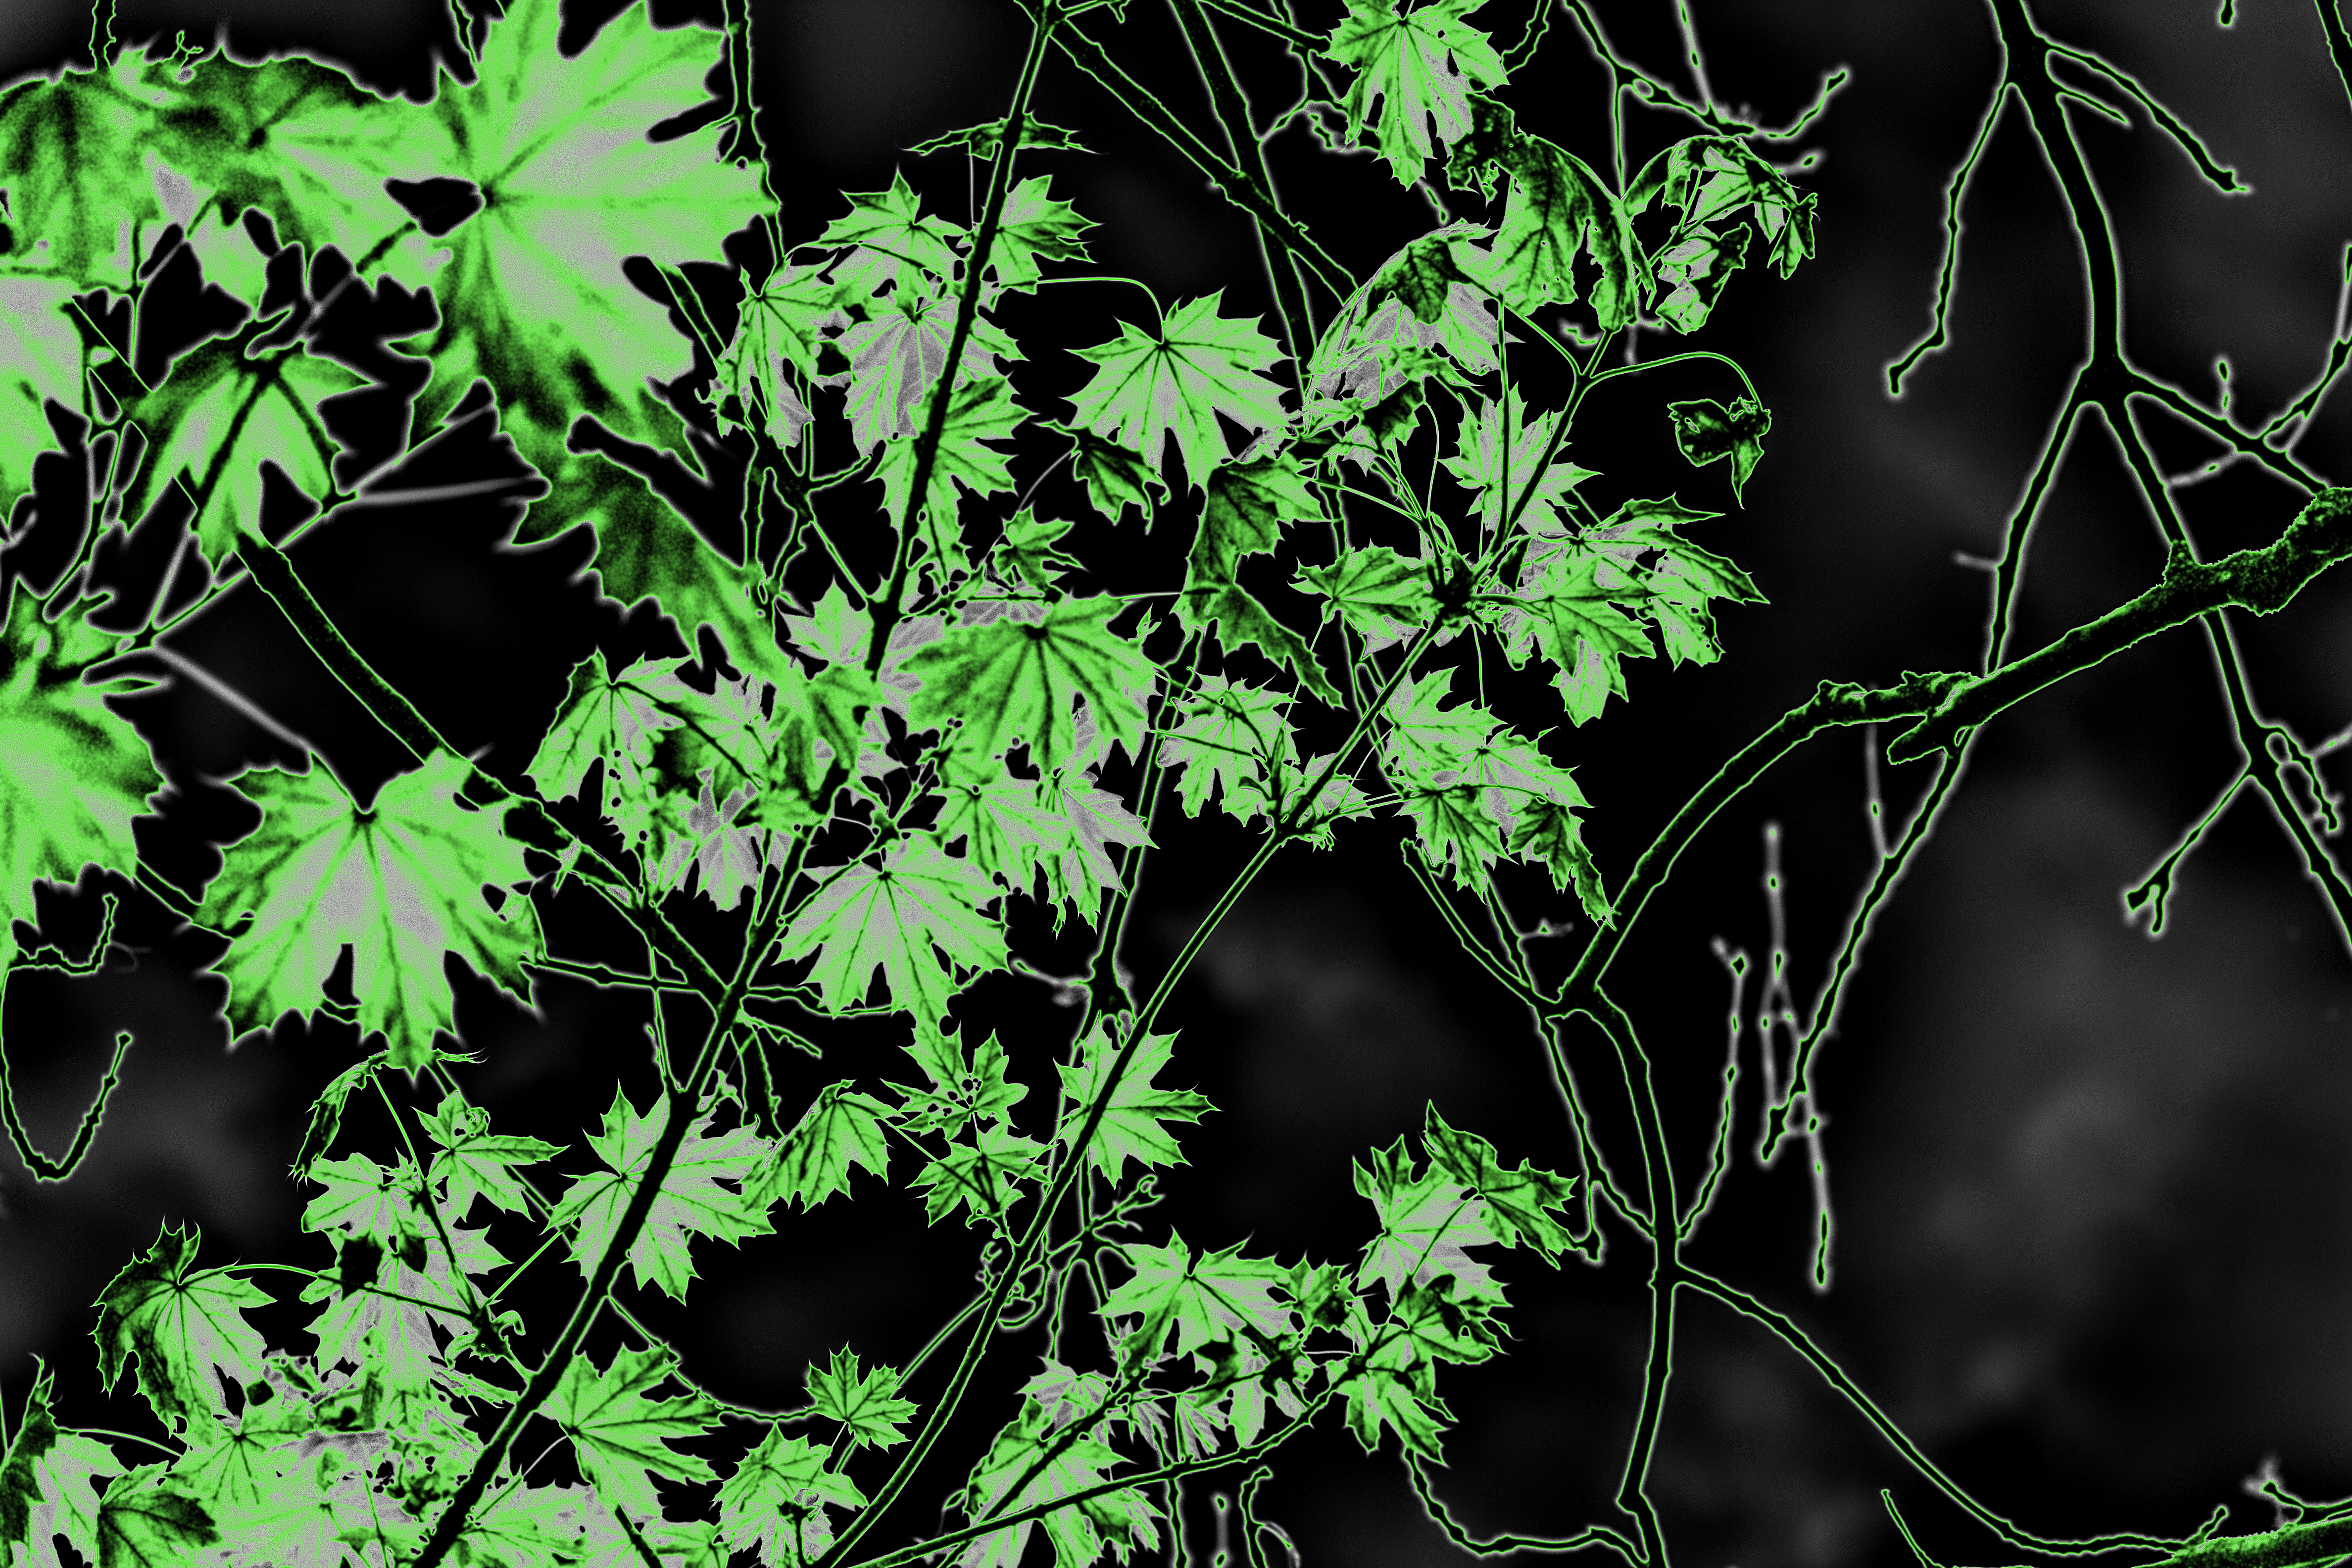
tree, forest, branch, plant, leaf, flower, green, jungle, soil, botany, flora, maple tree, uk, ecosystem, peterborough, photoart, flowering plant, natural environment, woody plant, land plant